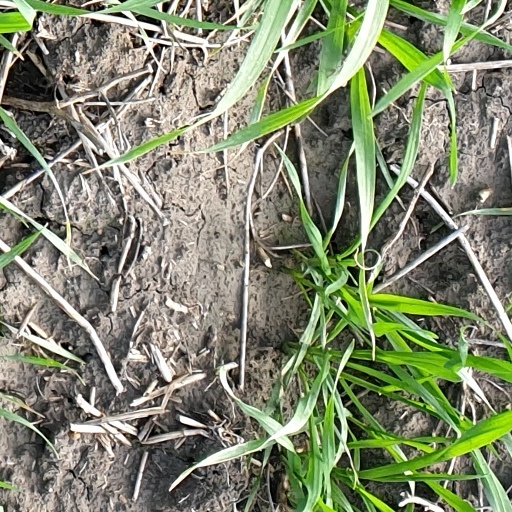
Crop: wheat